Universal Media Disc

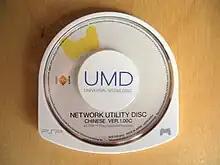
UMD disc front

The Universal Media Disc (UMD) is a discontinued optical disc medium developed by Sony for use on its PlayStation Portable handheld gaming and multimedia platform. It can hold up to 1.8 gigabytes of data and is capable of storing video games, feature-length films, and music. UMD is the trademark of Sony Computer Entertainment for their optical disk cartridge (ODC).